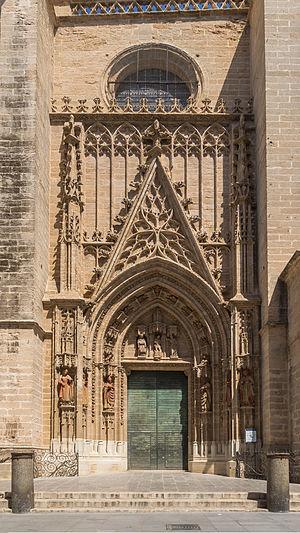
le ""Portail du Baptême"".Réalisée en 1449 elle est l'oeuvre des architectes Nicolás Martínez et Juan Normán. Lorenzo Mercadante de Bretaña fut chargé des éléments sculptés en terre cuite, réalisés entre 1464 et 1487. Le tympan est orné d'une évocation du baptême du Christ, les statues sont celles de saints locaux, Isidore et Léandre, évêques de Séville, Juste et Rufine, ainsi que Florentina et Fulgence. Cathédrale de Séville, Espagne.